Connacht Rugby

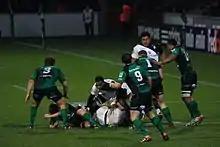
Connacht playing in green against Toulouse in the 2011–12 Heineken Cup

The current kit consists of a green and black shirt, with green shorts and green socks. The traditional colours of the Connacht province and flag are white, blue and black, with no green present. Though it is potentially related to the use of Connacht's traditional colours of white and blue by Ulster and Leinster's teams respectively, the reasons for its presence on the Connacht Rugby kit are unknown. However the green jersey has been associated with the Connacht senior team since as early as the 1950s. Connacht's second jerseys often use the province's traditional colours however. The 2019–20 European kit was primarily navy.